Staunton on Arrow

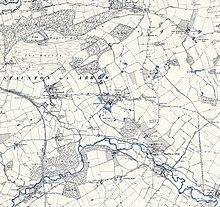
Staunton on Arrow in 1886

In the 1880s and 1890s the parish land and subsoil is described as 'various'. Area had risen to , on which were grown wheat, barley and oats, with some land as pasture. Population was 340 in 1881, 286 in 1891, and 311 in 1911. Glebe land by the first decade of the 20th century had reduced to . By 1890 the 1842 free school had become a mixed National School supported by subscription, and with a new classroom added, accommodating 61 children with an average attendance of 53. Following the 1902 Education Act, the school became a Public Elementary. St Peter's Church was restored in 1900 as a commemoration to the Diamond Jubilee of Queen Victoria. The Titley to Presteigne branch of the Great Western Railway ran through the west of the parish, with its Railway Sub Office part of the parish sub post office where other mail arrived by mail cart from Leominster. The nearest money order and telegraph offices were at Pembridge and Shobden. By the early 20th century the parish post office was its own telegraph office. Staunton Court was the residence of the King-King family, who had been resident "for 300 years" and were chief landowners, and whose late 19th-century occupant, William Edward King-King was at the time a Justice of the Peace and Deputy Lieutenant for Herefordshire. Residencies and occupations from 1880 included the local JP, the schoolmistress and her assistant mistress, the parish clerk, and the parish priest at the vicarage. There were, variously, eight to nine farmers, one of whom was also a shopkeeper & sub-postmaster, a miller, two wheelwrights, one of whom was also a shopkeeper & machinist and another, a carpenter. There were a tailor and a blacksmith at Stansbatch, a stonemason at Horseway Head, and a boot & shoe maker. Later were listed a gamekeeper, a gardener, a farm bailiff, and a farmer who was a breeder of registered shire and hackney horses.